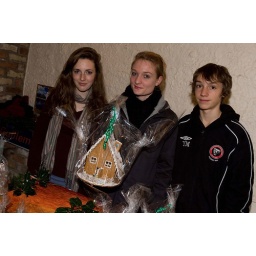
At the gingerbread cake table in the craft fair in the Dufferin Arms were Megan Wilson, Ines and Yves Mathieu.